Francesco Tamagno

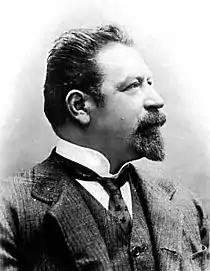
Francesco Tamagno

Francesco Tamagno (28 December 1850 – 31 August 1905) was an Italian operatic dramatic tenor who sang with enormous success throughout Europe and America. On 5 February 1887, he sang Otello in the first performance of Giuseppe Verdi's opera. He is also the earliest Italian tenor of note to have left a sizeable body of recordings of his voice. He was one of the first international male public figures to admit that he was the single parent and caregiver of a daughter from her birth.